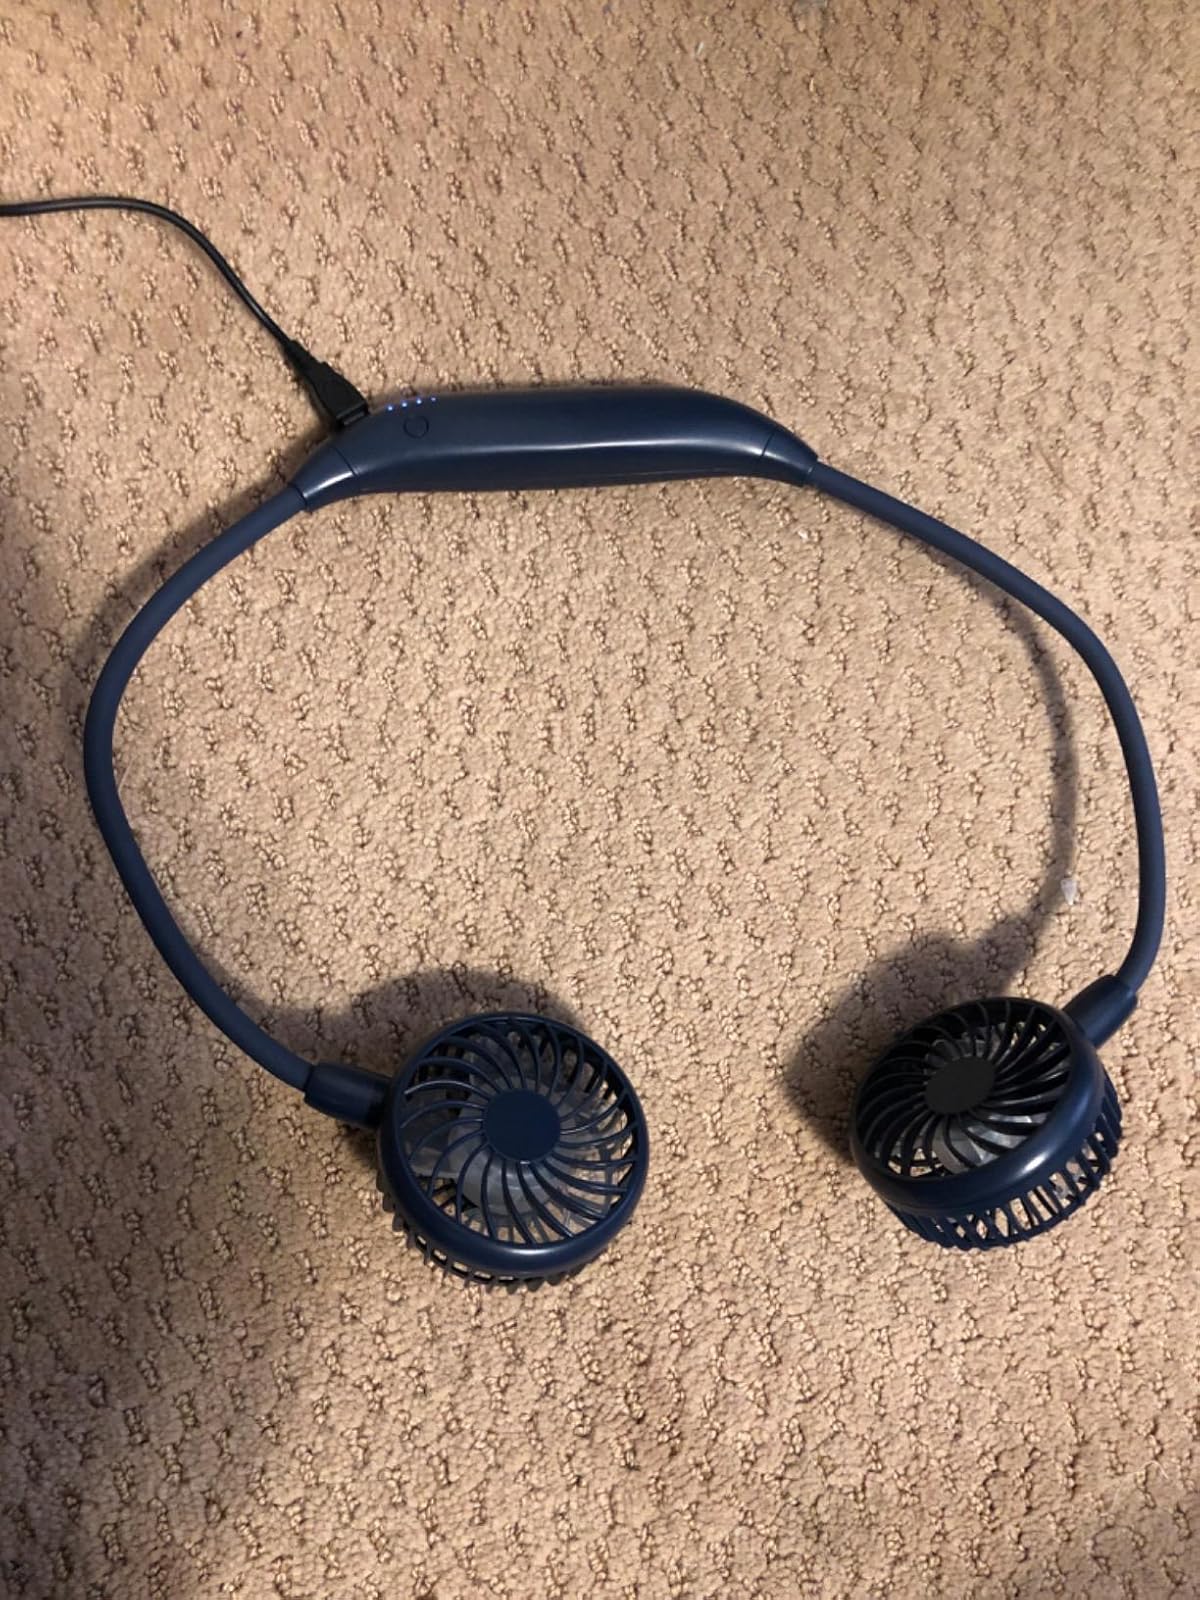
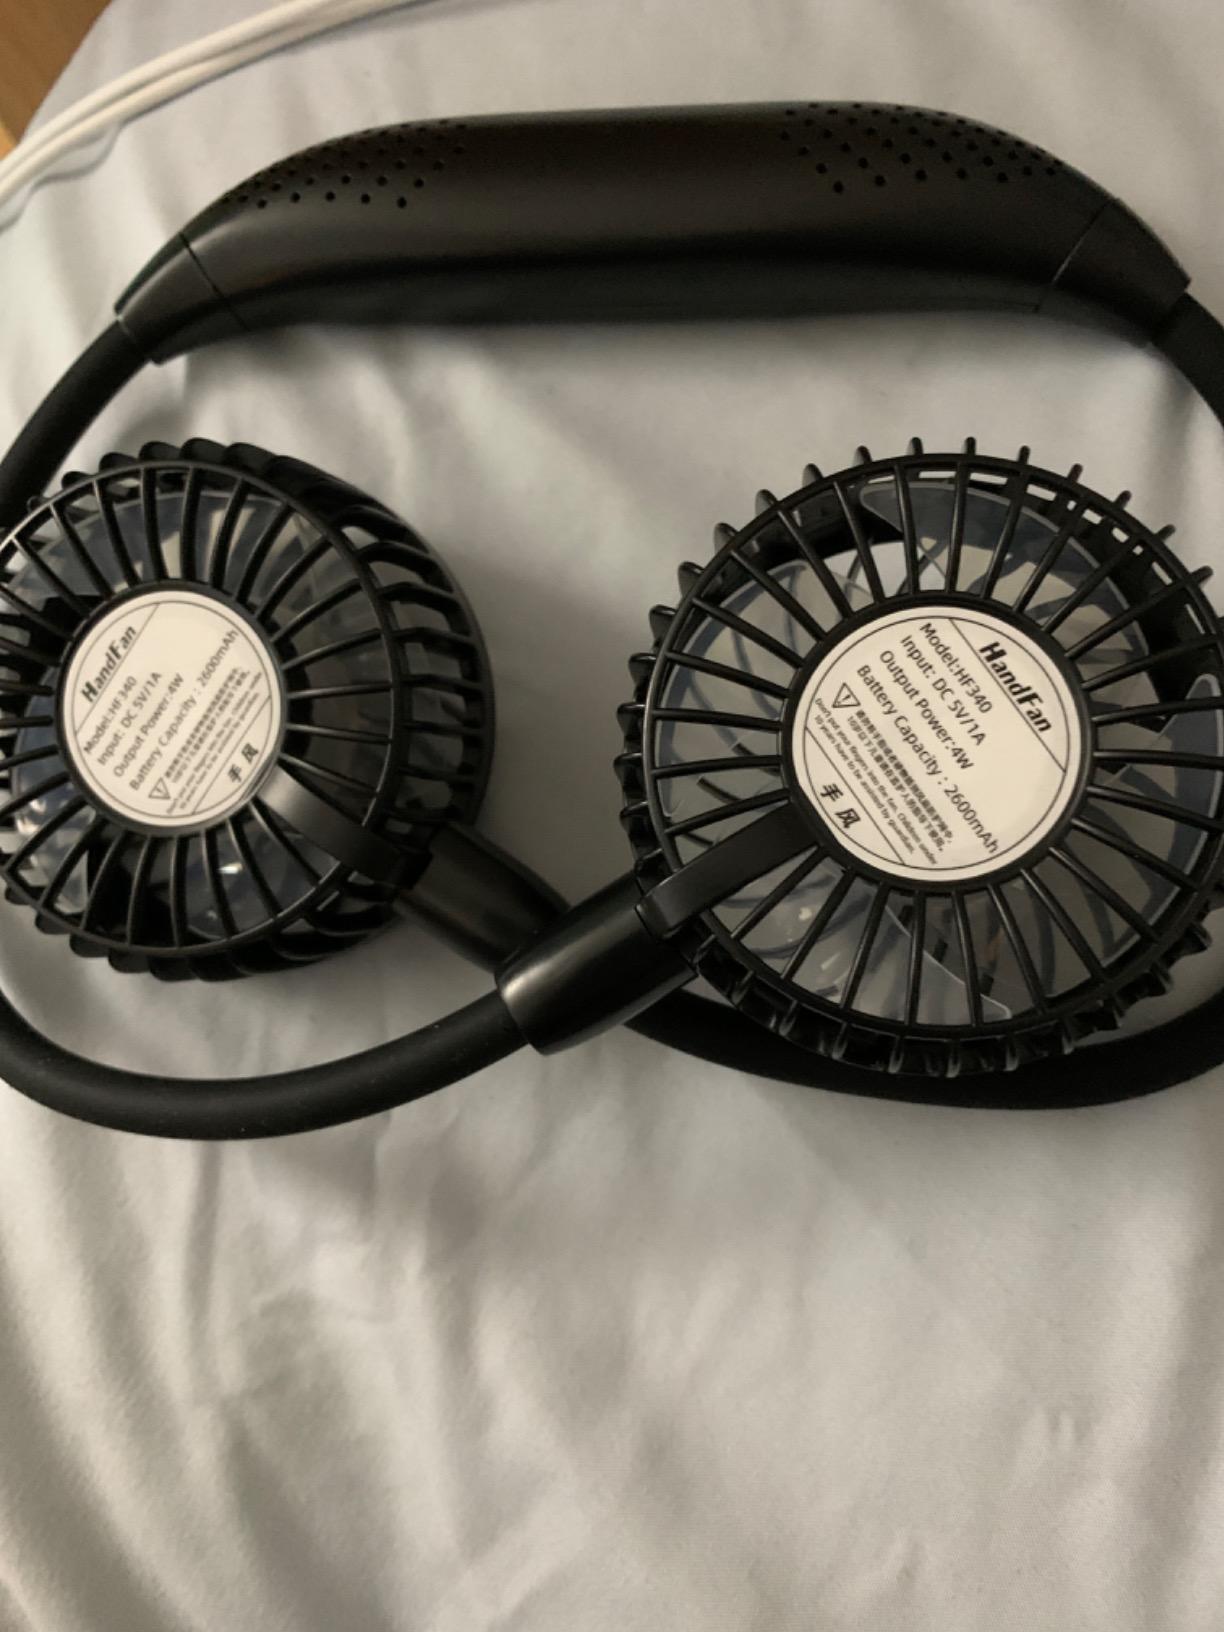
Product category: fan
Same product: no